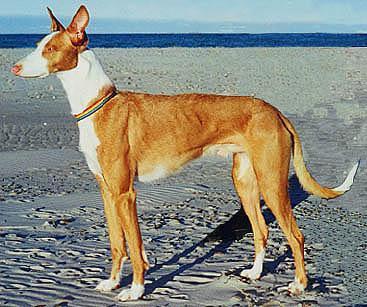
Ibizan_hound